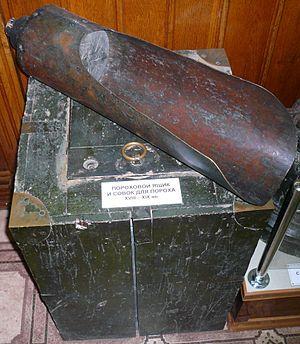
La sainte-barbe désigne divers espaces d'un navire, liés à l'entreposage des poudres et matériels d'artillerie.